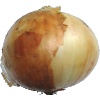
Label: Onion White 1